Göran Persson

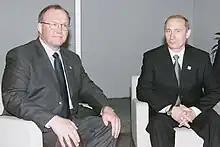
Persson meeting with Russian President Vladimir Putin in Stockholm, Sweden, 23 March 2001.

Regarding Sweden's membership in the European Union, Persson has been an advocate of an expanded Swedish role in the organization. During Sweden's presidency of the EU in the first half of 2001, Persson with assistance from foreign minister Anna Lindh presided over the organization and contributed towards the enlargement which took place in 2004. He advocated for a Swedish entry into the Economic and Monetary Union (EMU), however in a 2003 referendum a majority of Swedes voted against joining the EMU.